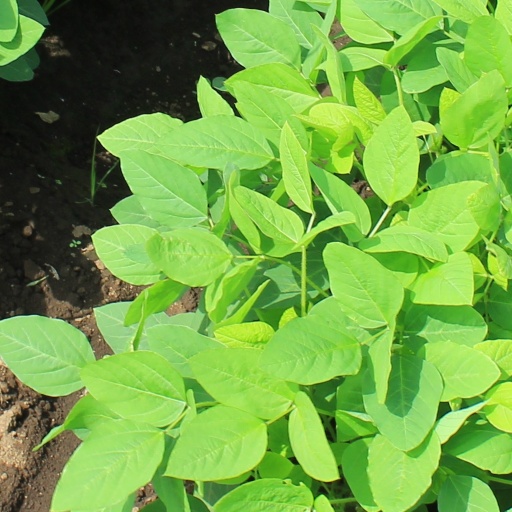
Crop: soybean